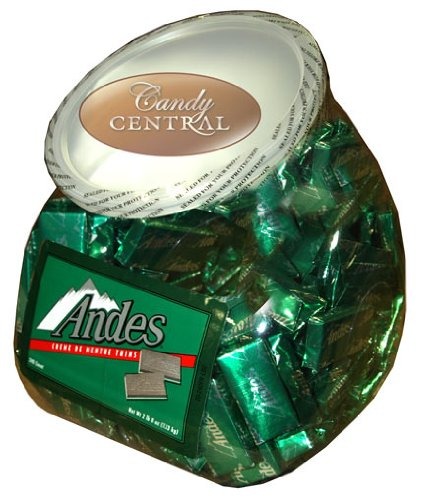
Item Name: 4 Set - Andes Mints Changemaker (240 Ct)
Bullet Point: 240 individually wrapped Andes Creme de mint candies
Product Description: 240 individually wrapped Andes Creme de mint candies
Value: 4.0
Unit: Count

Price: 38.07